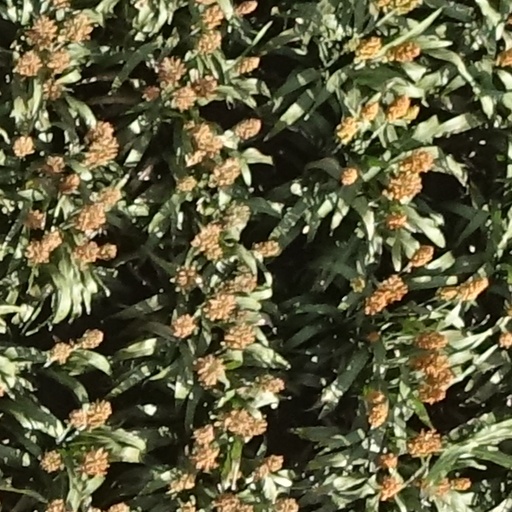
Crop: sorghum